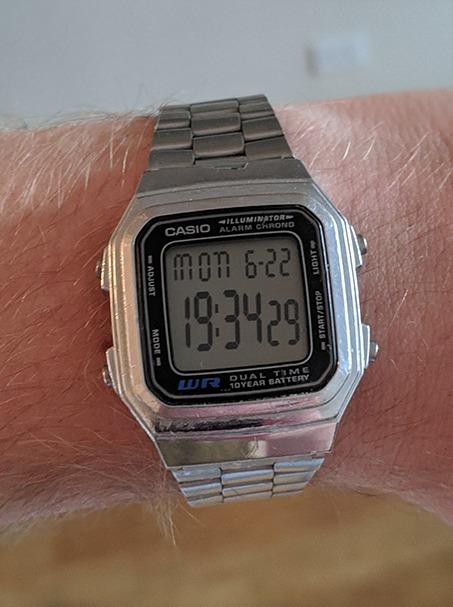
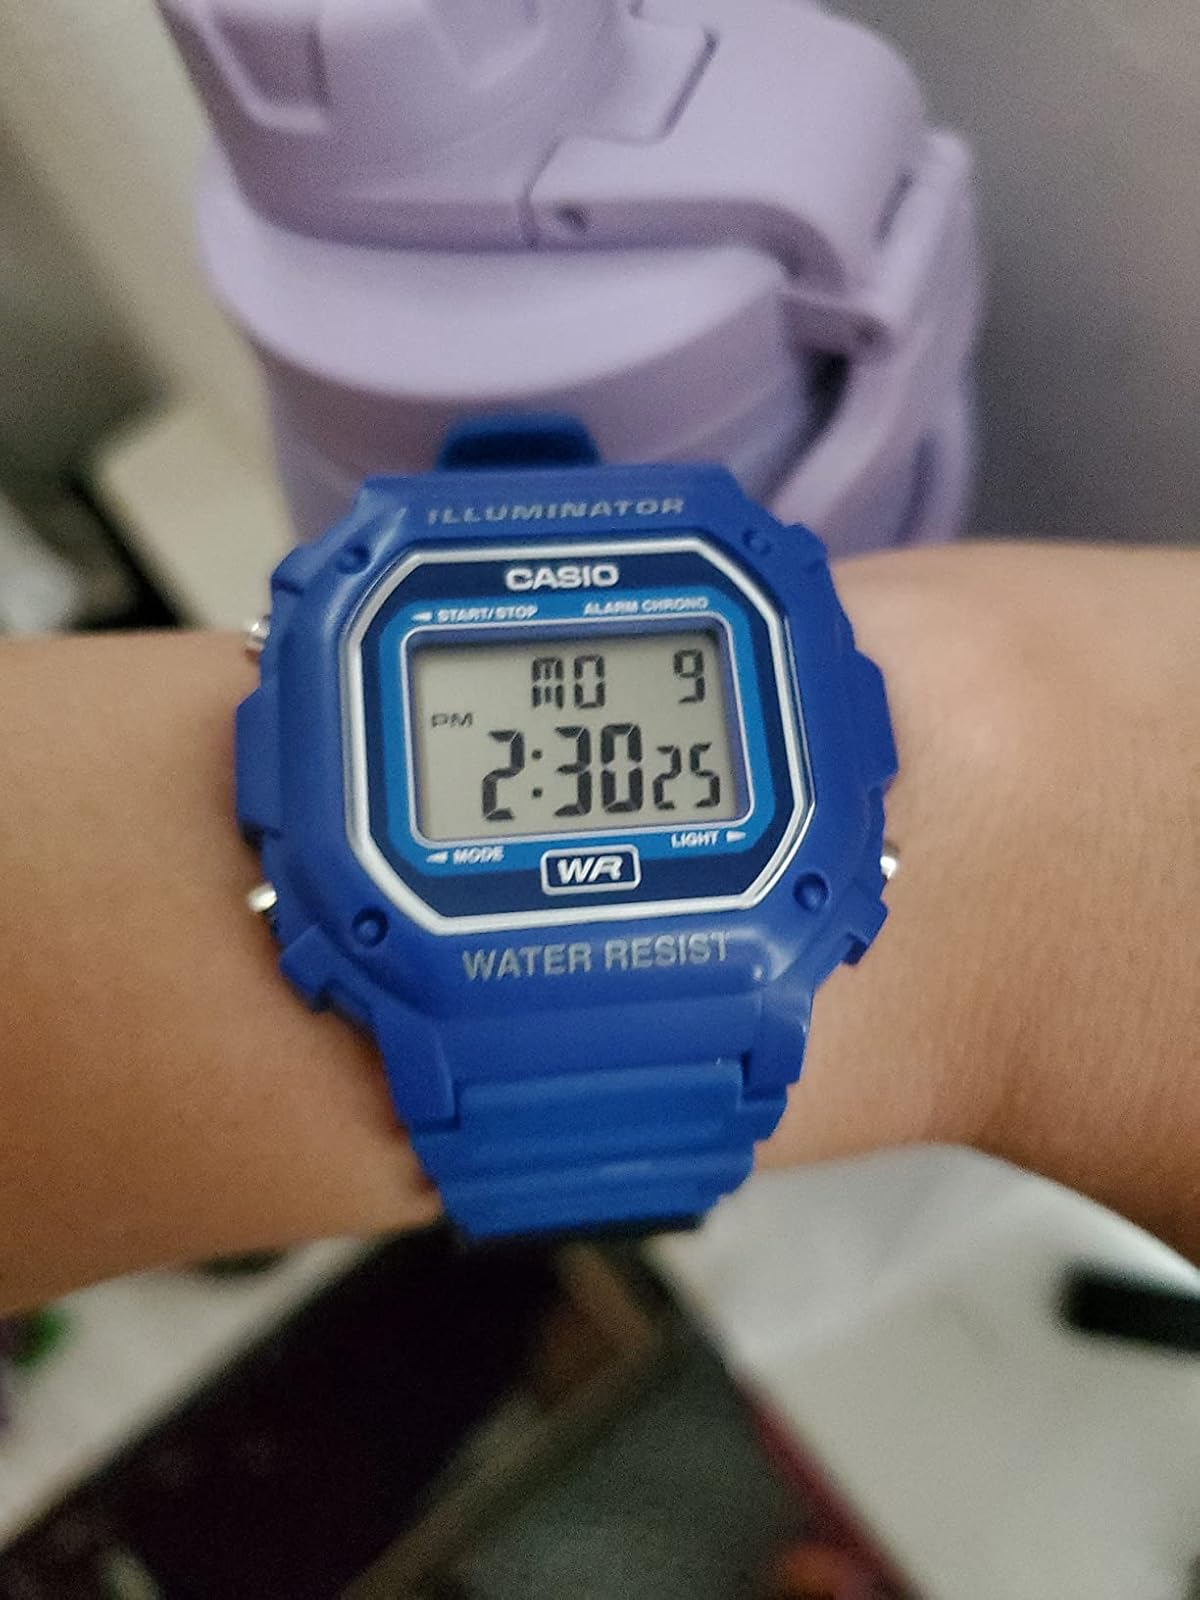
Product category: accessories_watch
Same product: no